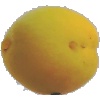
Label: Peach 2